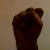
The image shows a hand gesture representing the letter 'S' in Indian Sign Language.